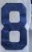
Number: 8